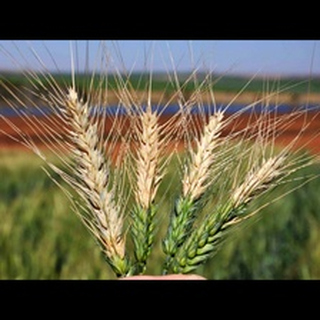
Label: wheat_blast